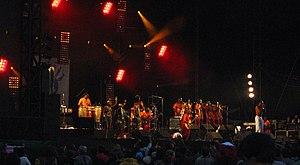
Femi Kuti au Festival de St Nolff en 2008.
Femi Kuti, né le 16 juin 1962, est un musicien nigérian. Il est le fils de Fela Kuti, le créateur de l'afrobeat, un cocktail explosif de jazz, de funk et de musique africaine traditionnelle.